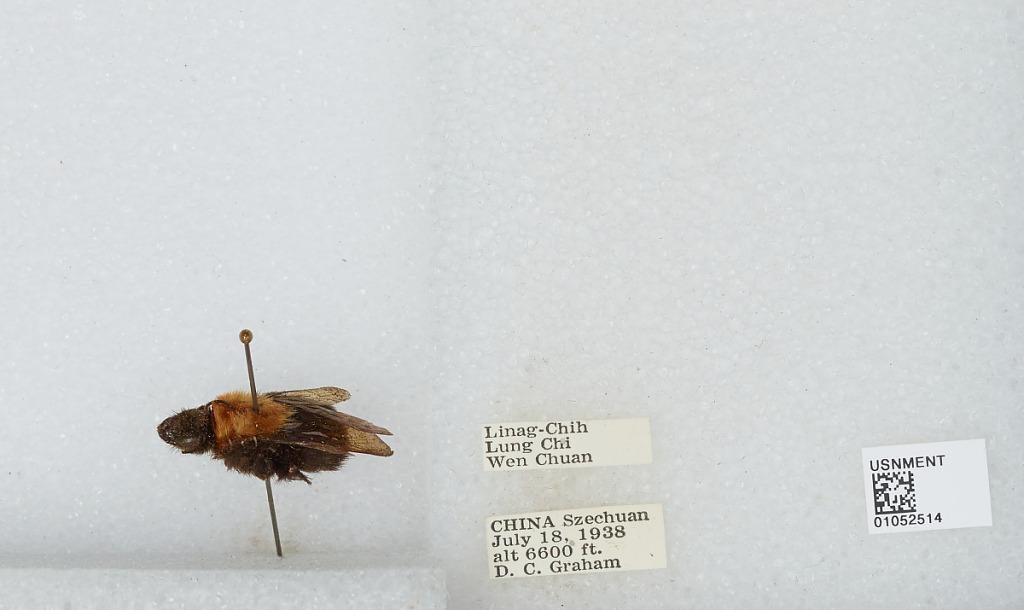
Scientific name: Bombus sp.
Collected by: D. Graham
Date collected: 1938-7-18
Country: China
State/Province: Sichuan
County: Wenchuan Xian
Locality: Linag-Chih, Lung Chi